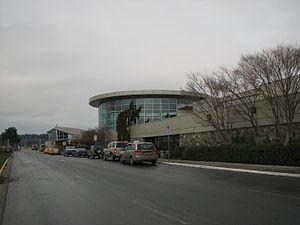
L'aéroport international de Victoria dessert la ville de Victoria en Colombie-Britannique au Canada. Il est situé dans la municipalité de North Saanich dans le Grand Victoria.